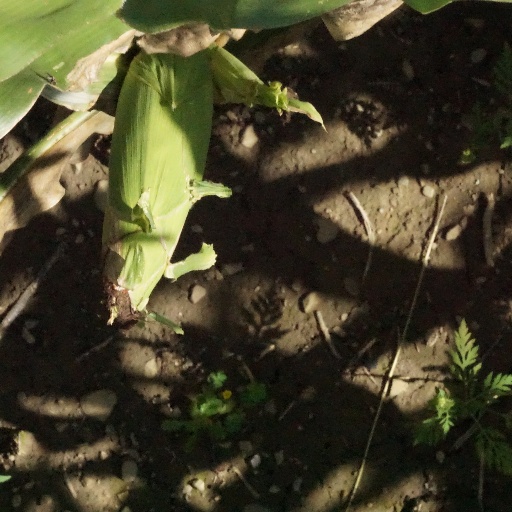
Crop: maize; corn